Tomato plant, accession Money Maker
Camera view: vertical (180 deg); turntable rotation: 0 degrees
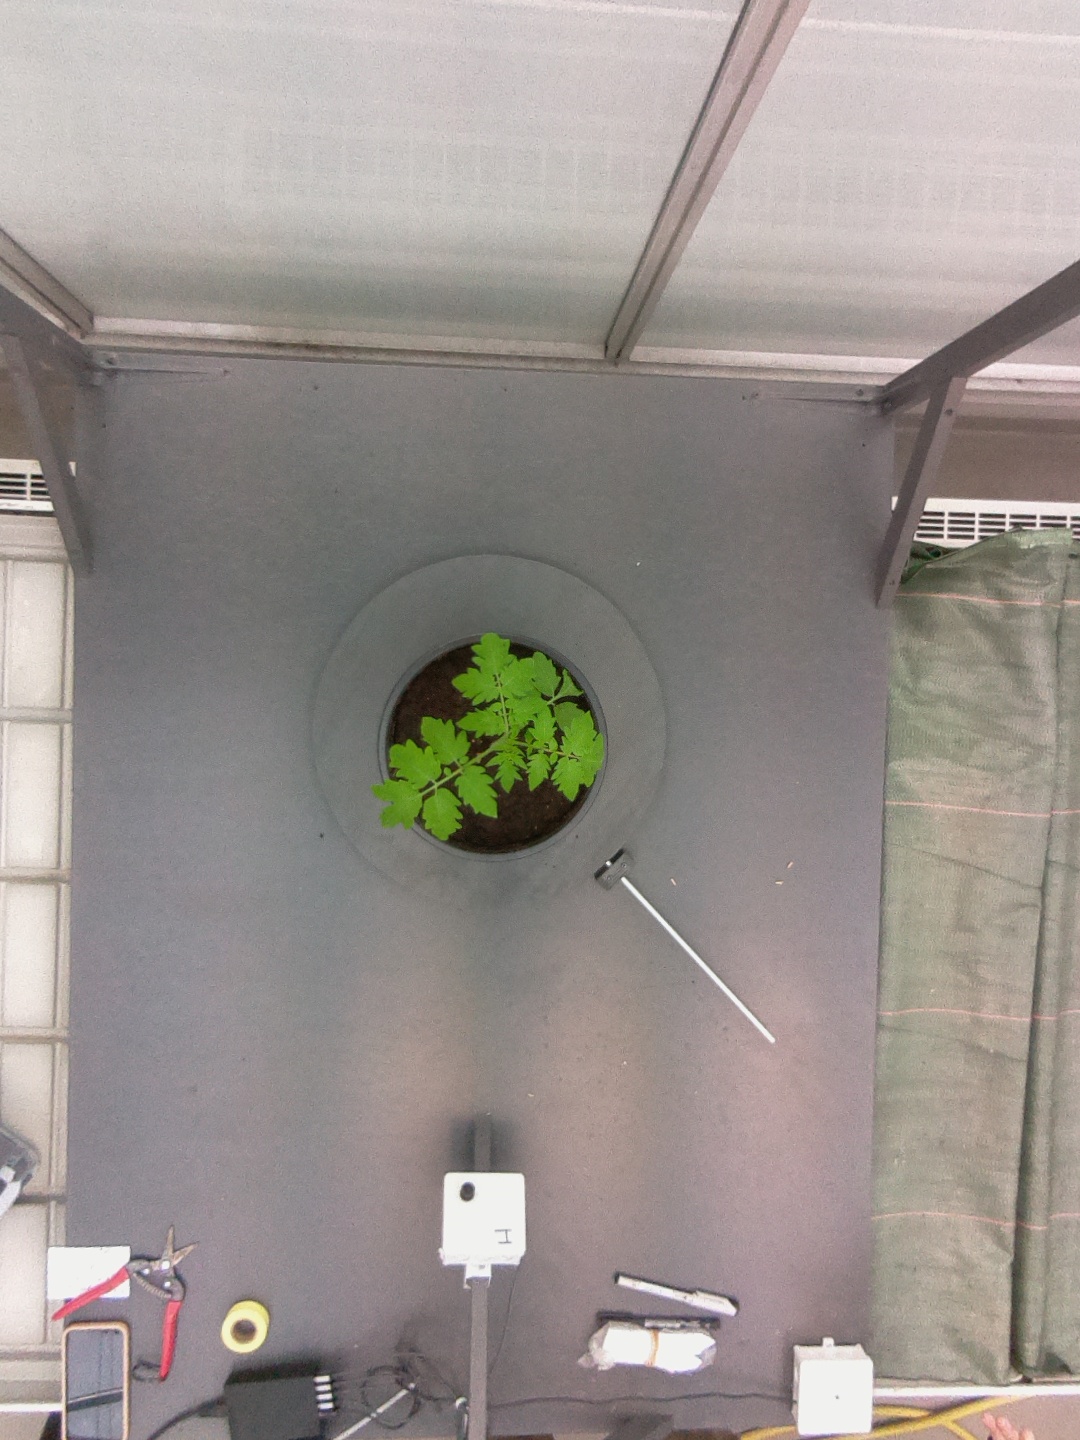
BBCH growth stage 13: 6 of true leaves visible